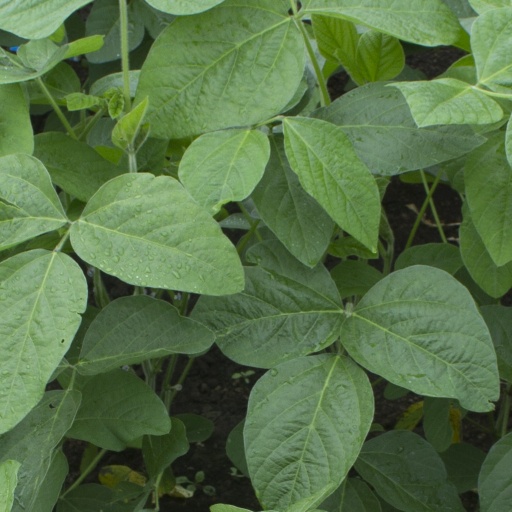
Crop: soybean